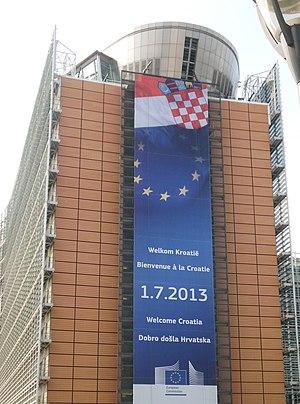
Image recadrée d'une affiche célébrant l'entrée de la Croatie dans l'Union européenne sur la façade de la Commission européenne.
La Croatie présente sa demande d’adhésion à l'Union européenne en 2003. Le statut de candidat lui est accordé par le Conseil européen au cours de l'année 2004 et les négociations sont ouvertes en octobre 2005. Le traité d'adhésion de la Croatie à l'Union européenne est signé à Bruxelles le 9 décembre 2011 et prend effet le 1ᵉʳ juillet 2013, après le référendum de 2012, où le « oui » l'a emporté avec plus de 66 % des voix.